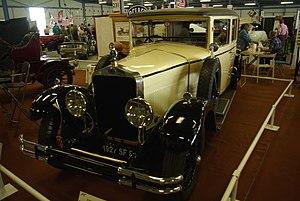
Delage DR70 1927 n°30 747. Présentée au salon Midi Auto Retro de Beauzelle (31) en 2015.